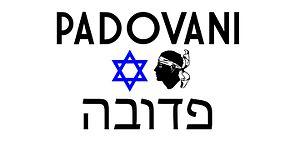
L'histoire des Juifs en Corse commence en l'an 800, lorsque plusieurs immigrations juives se sont produites. Au cours des siècles, ils sont venus d'Égypte, de plusieurs villes d'Italie et de Palestine.